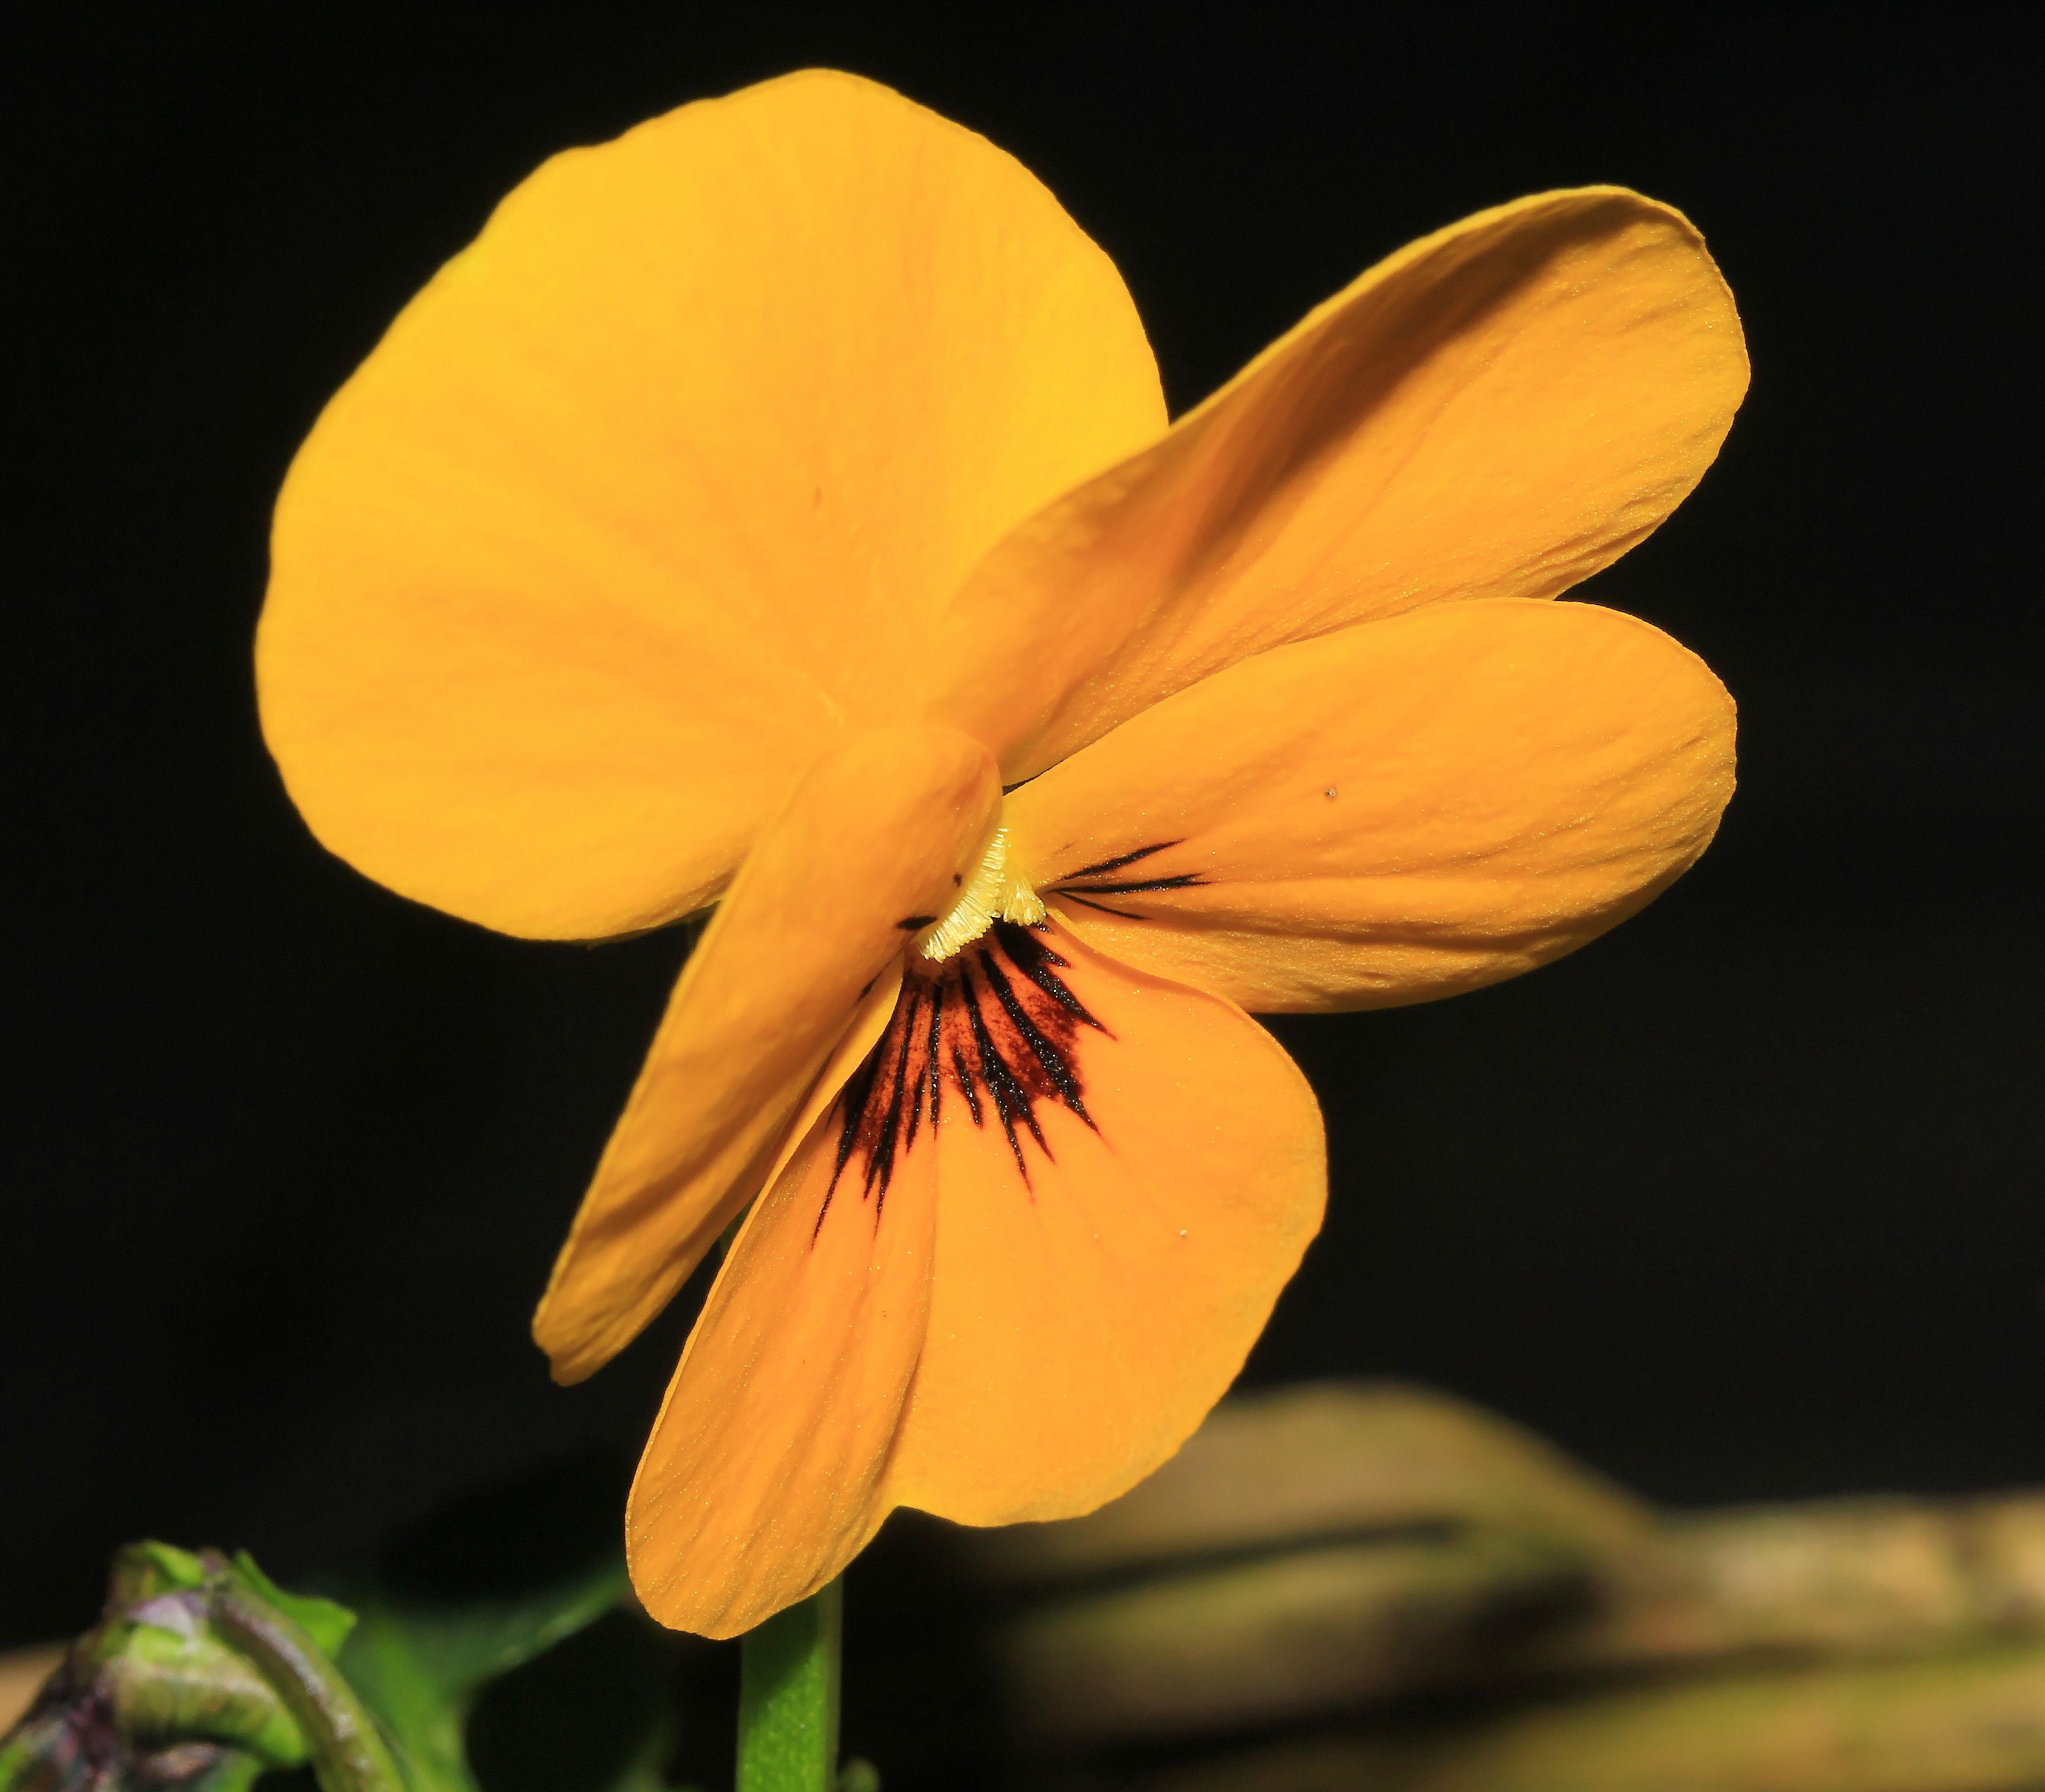
blossom, plant, photography, flower, petal, bloom, botany, yellow, close, flora, ornament, wildflower, close up, eye, viola, macro photography, pansy, flowering plant, violaceae, ranunculaceae, plant stem, land plant, violet family